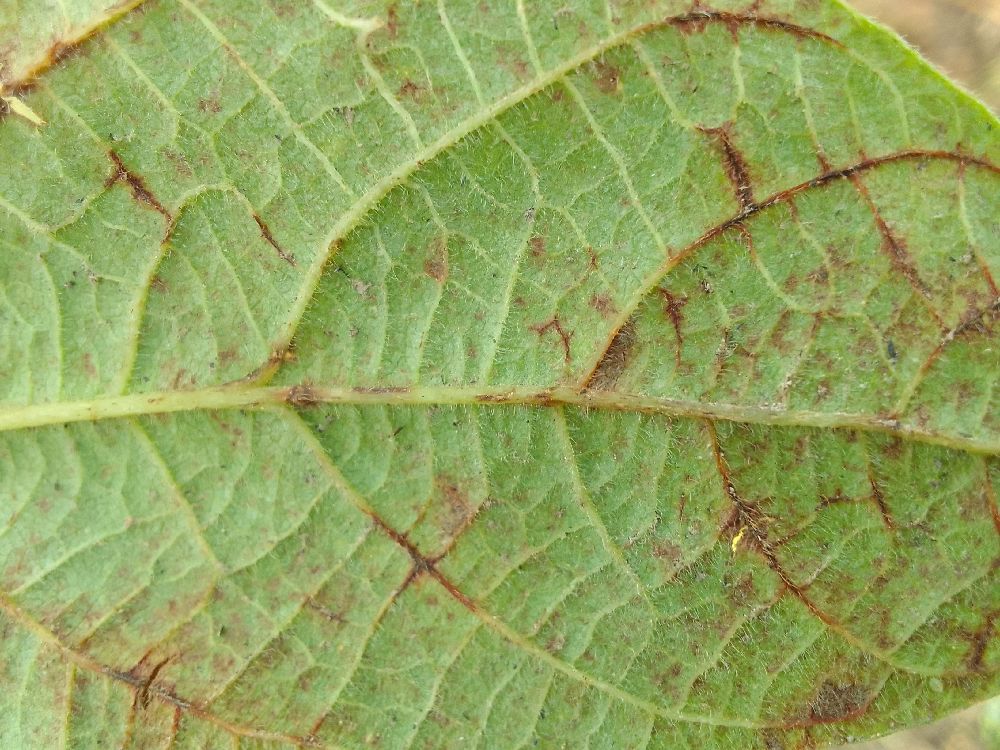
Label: anthracnose